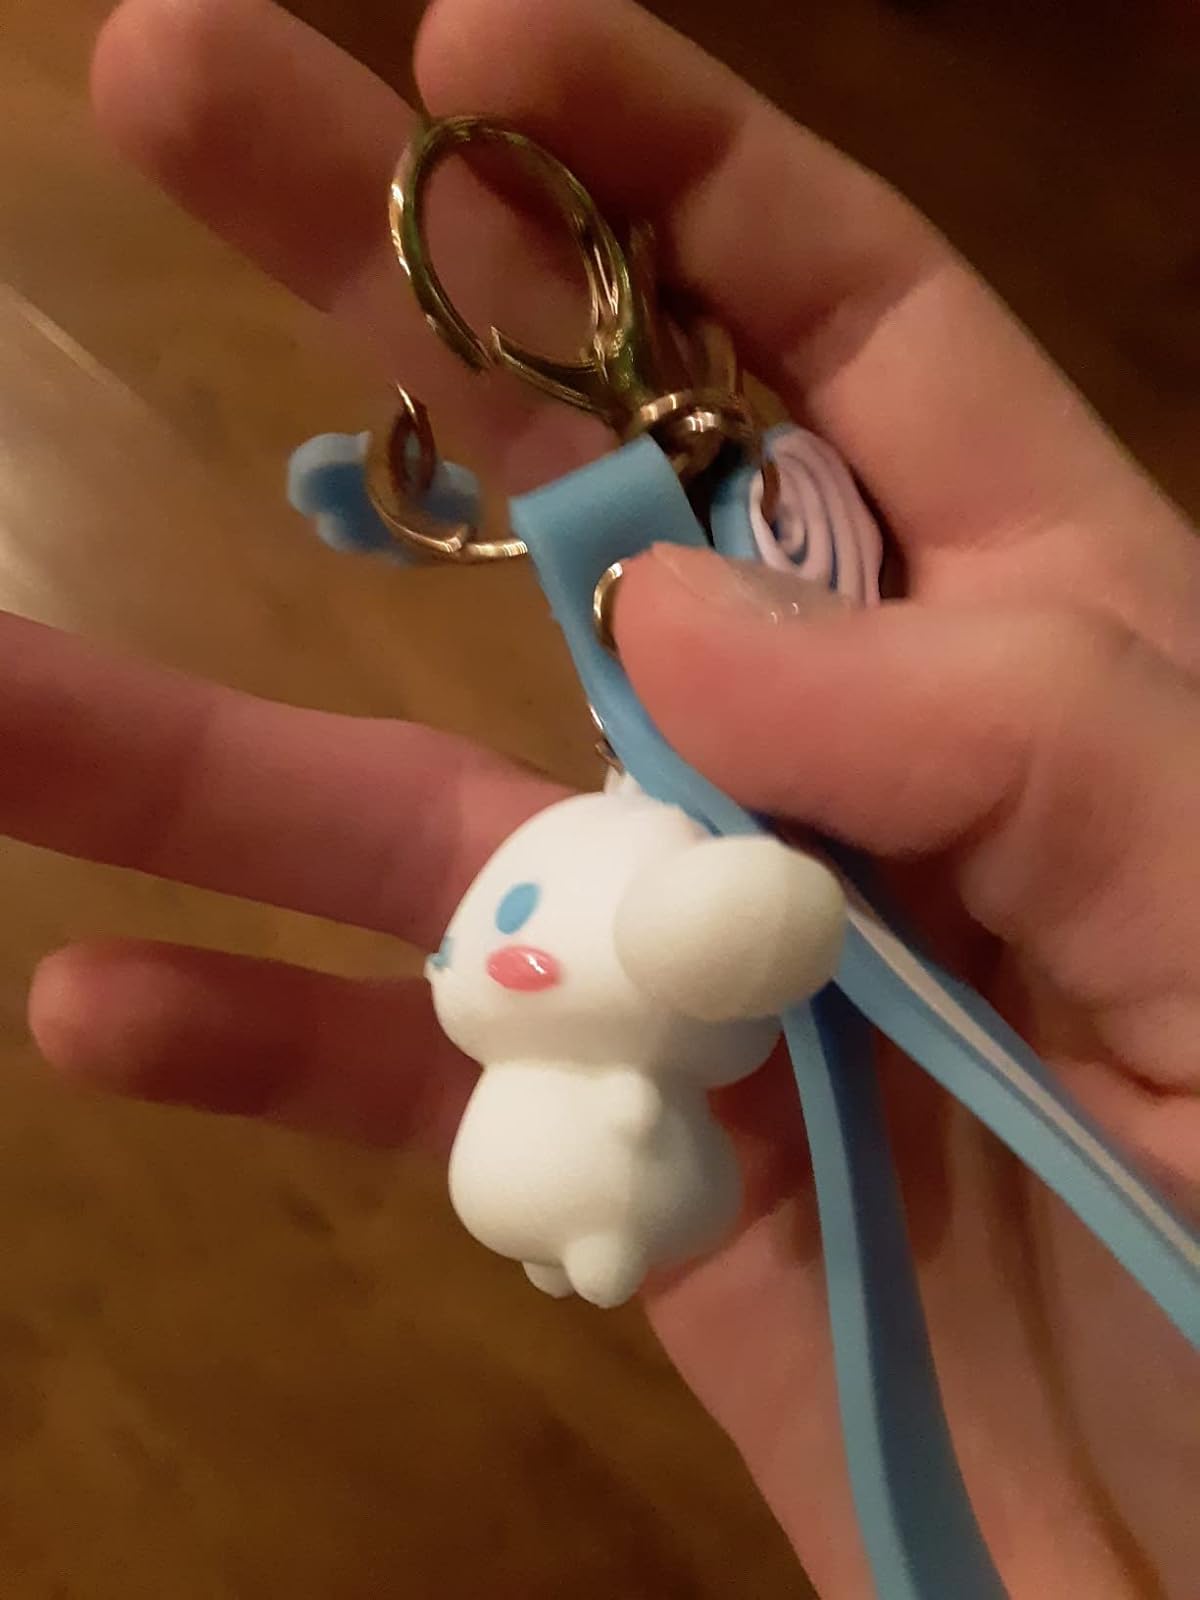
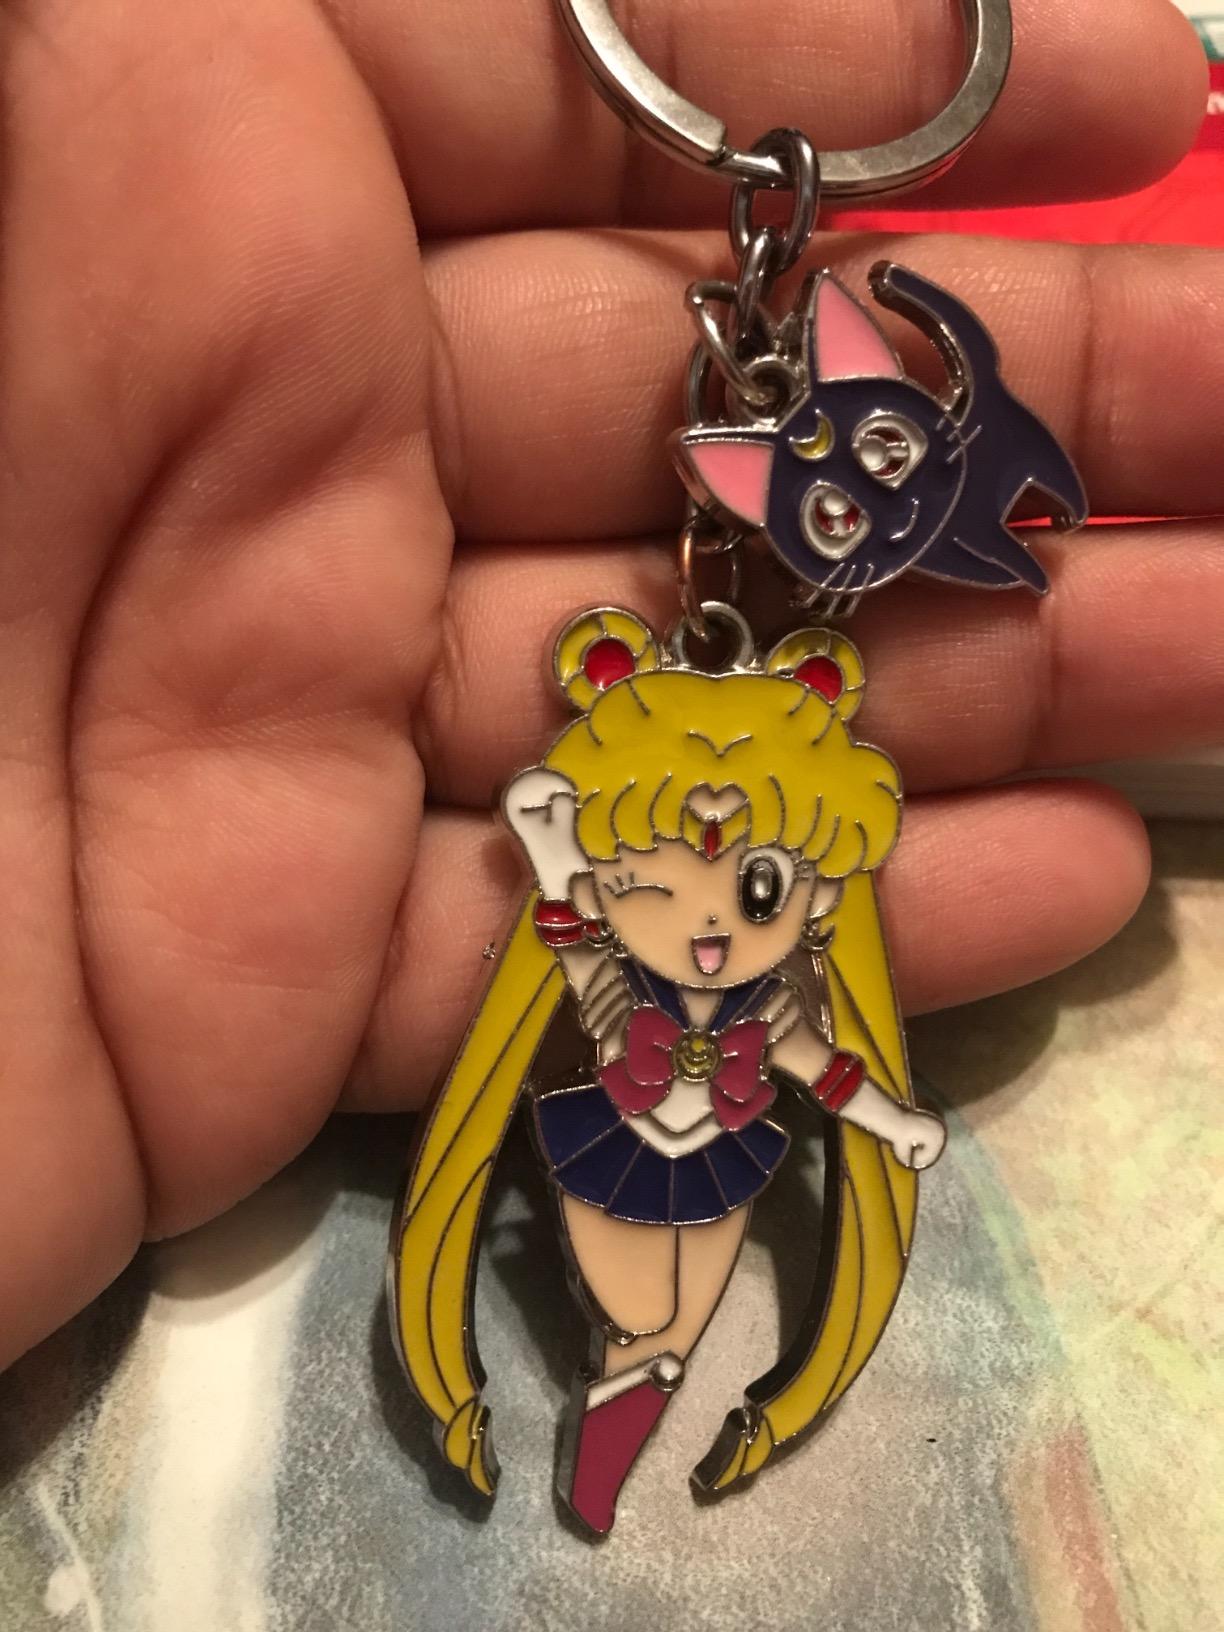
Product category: accessories_keychain
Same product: no